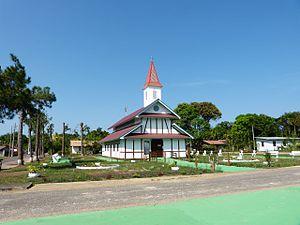
Eglise paroissiale Saint-Louis de Tonnégrande, sur la commune de Montsinéry-Tonnégrande (Guyane)
Montsinéry-Tonnegrande est une commune française de la région d'outre-mer de la Guyane.
L'église Saint-Louis est une église situé à Tonnegrande en Guyane.